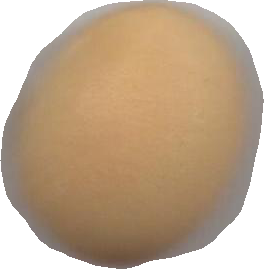
Variety: Grobogan